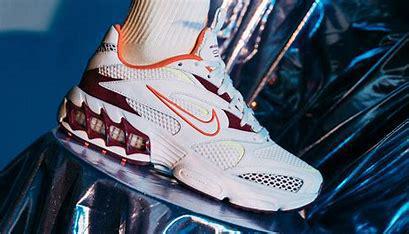
Brand: Nike
Model: Zoom Air Fire